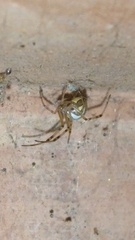
Species: Lactrodectus_hesperus